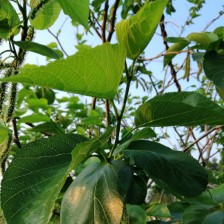
Variety: TaiwanMeacho